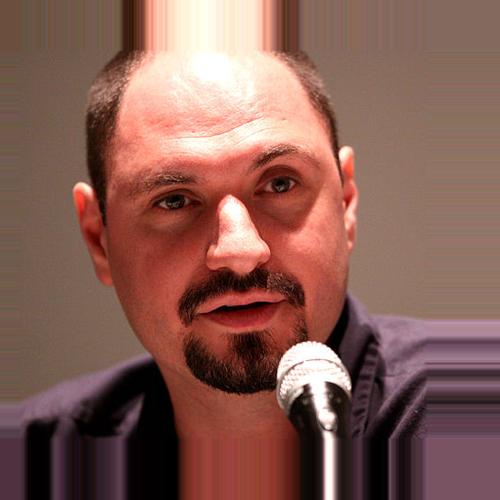
Age: 40